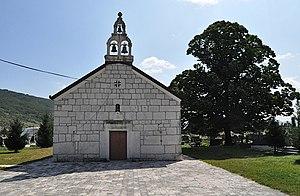
L'église de la Nativité-de-la-Mère-de-Dieu est située en Bosnie-Herzégovine, sur le territoire de la ville de Ljubinje et dans la municipalité de Ljubinje. Elle a été construite en 1867 et est inscrite sur la liste des monuments nationaux de Bosnie-Herzégovine.
Cet article recense les monuments nationaux situés sur le territoire de la municipalité de Ljubinje en Bosnie-Herzégovine et dans la République serbe de Bosnie. La liste établie par la Commission pour la protection des monuments nationaux compte 4 monuments nationaux inscrits sur la liste principale et 5 monuments inscrits sur une liste provisoire.
L'éparchie de Hum-Herzégovine et du littoral est une éparchie, c'est-à-dire une circonscription de l'Église orthodoxe serbe. Elle est située en Bosnie-Herzégovine et, partiellement, en Croatie et au Monténégro ; son siège se trouve à Mostar. En 2006, elle est administrée par l'évêque Grigorije.